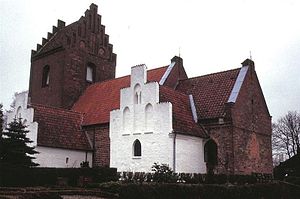
Benløse Kirke
Benløse Kirke
Benløse Kirke ligger i landsbyen Benløse ca. 3 km N for Ringsted. Indtil Kommunalreformen i 2007 lå den i Vestsjællands Amt, og indtil Kommunalreformen i 1970 i Ringsted Herred.